White tiger

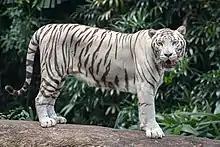
A captive white tiger at the Singapore Zoo

The white tiger (ashy tiger) is a leucistic morph of the tiger, typically the Bengal tiger. It is occasionally reported in the Indian wilderness. It has the typical black stripes of a tiger, but its coat is otherwise white or near-white, and it has blue eyes.